Spinola Palace, Valletta

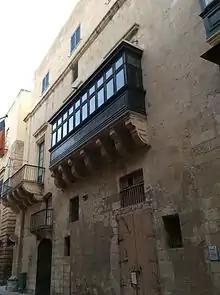
Other wing

The palace was divided into three parts in 1922. The wing facing St. Christopher Street was demolished to make way for apartments, while the other two wings were used as private houses or offices. Lombard Bank acquired the wing facing Republic Street in the 1970s, and converted it into their head office. The wing facing St. Frederick Street was also acquired by Lombard Bank in the 2000s. It has since been restored and renovated.